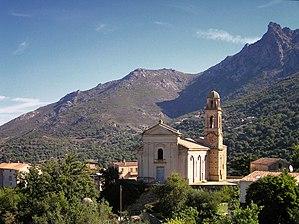
Feliceto est une commune française située dans la circonscription départementale de la Haute-Corse et le territoire de la collectivité de Corse. Le village appartient à la piève de Sant'Andréa, en Balagne.